Mahala Ashley Dickerson

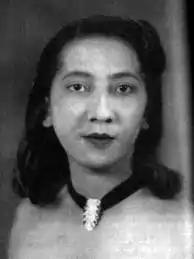

Mahala Ashley Dickerson (October 12, 1912 – February 19, 2007) was an American lawyer and civil rights advocate for women and minorities. In 1948 she became the first African American female attorney admitted to the Alabama State Bar; in 1951 she was the second African American woman admitted to the Indiana bar; and in 1959 she was Alaska's first African American attorney. In 1983 Dickerson was the first African American to be elected president of the National Association of Women Lawyers. Her long legal career also helped to pave the way for other women attorneys. In 1995 the American Bar Association named her a Margaret Brent Women Lawyers of Achievement honoree.